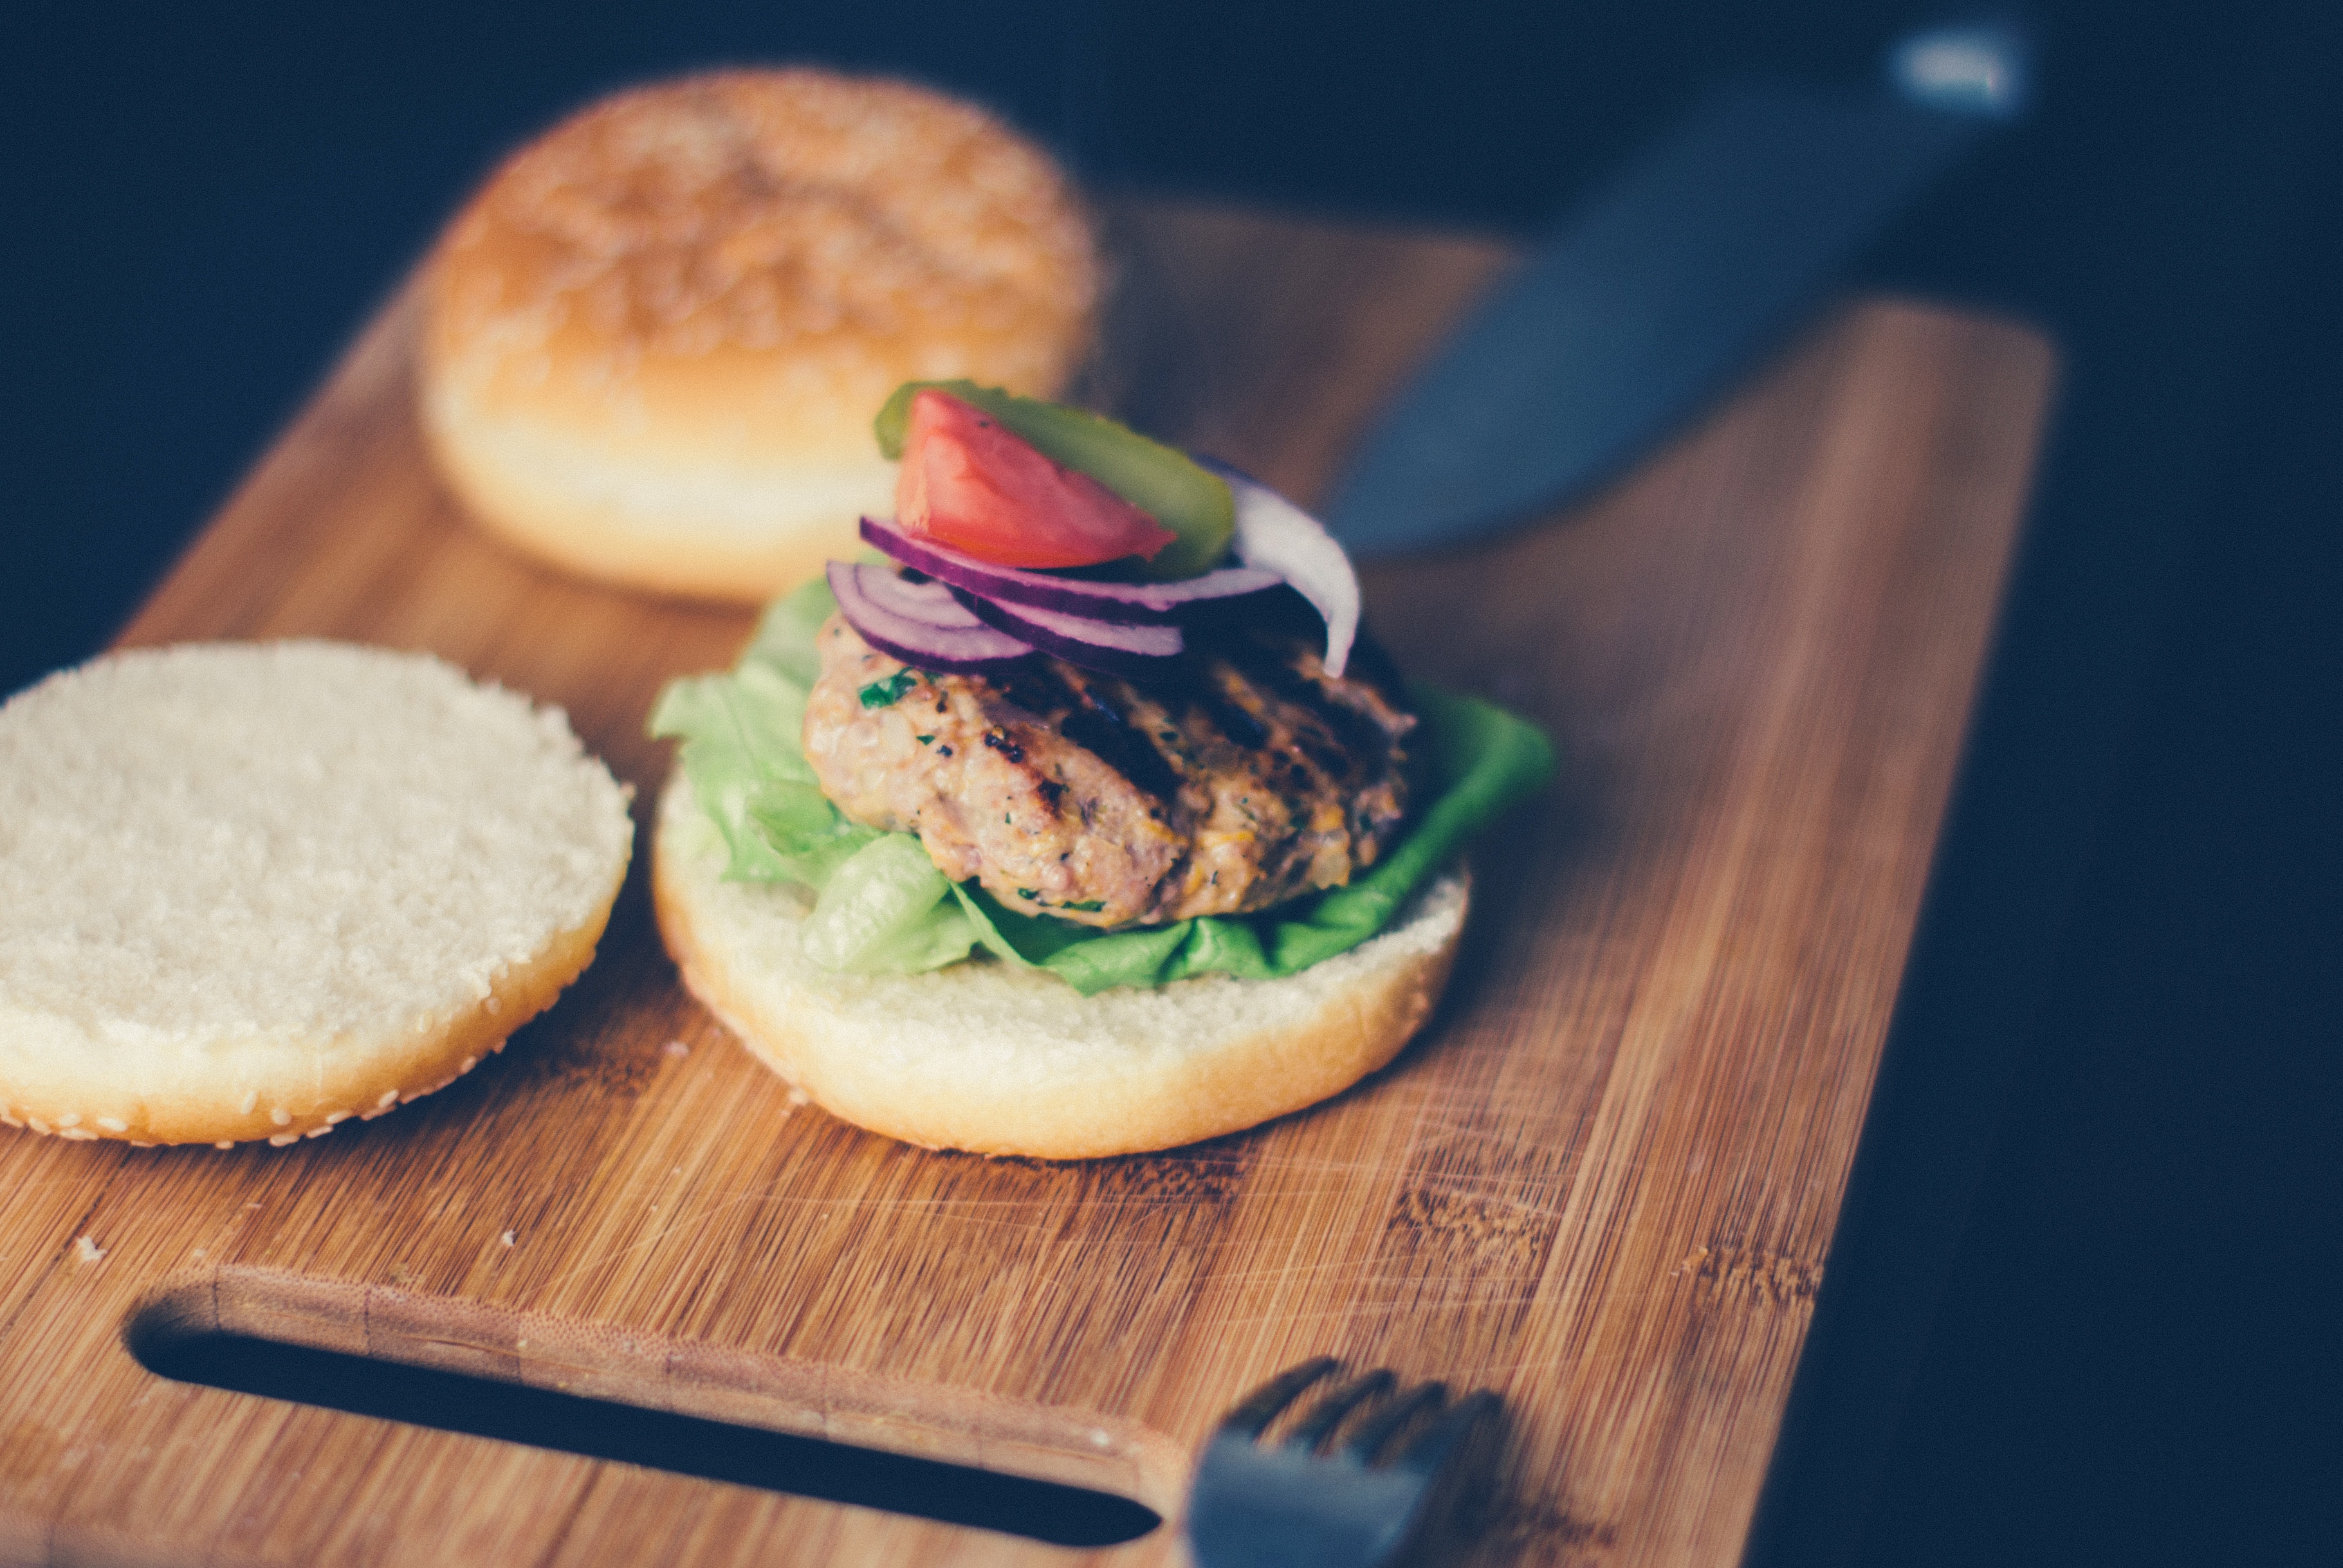
dish, food, hamburger, slider, cuisine, ingredient, fast food, finger food, junk food, cheeseburger, canape, appetizer, salmon burger, kids meal, sandwich, la carte food, veggie burger, produce, recipe, hors d oeuvre, baked goods, patty, american food, bun